Saint-Léonard, Vosges

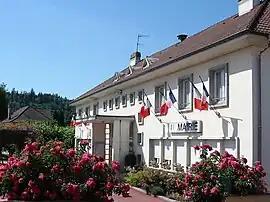
The town hall in Saint-Léonard

Saint-Léonard is a commune in the Vosges department in Grand Est in northeastern France.